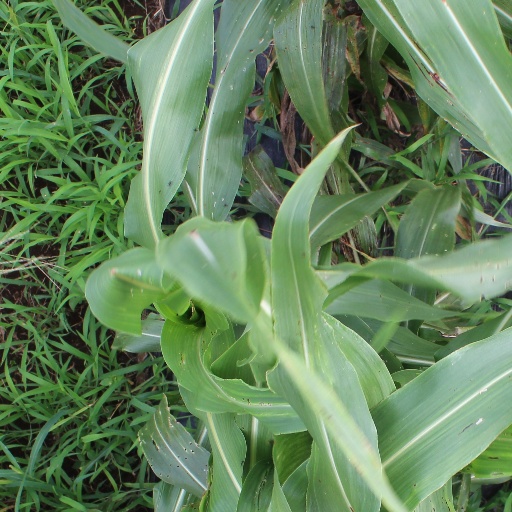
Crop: sorghum